List of sports

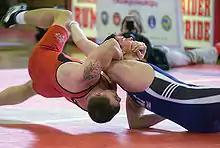
Two men compete in freestyle wrestling.

Games involving opponents hitting/throwing a ball against walls or any rebounding surface using a racket, or other piece of equipment, or merely gloved/barehanded: